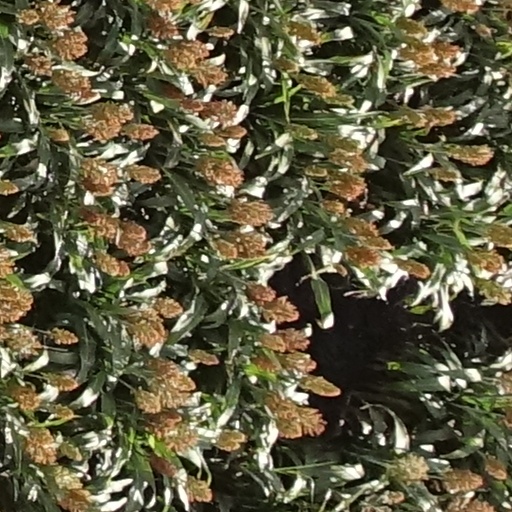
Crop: sorghum